Clay mineral

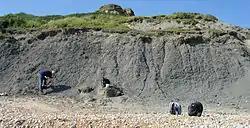
Oxford Clay (Jurassic) exposed near Weymouth, England

Clay minerals are hydrous aluminium phyllosilicates (e.g. kaolin, AlSiO(OH)), sometimes with variable amounts of iron, magnesium, alkali metals, alkaline earths, and other cations found on or near some planetary surfaces.